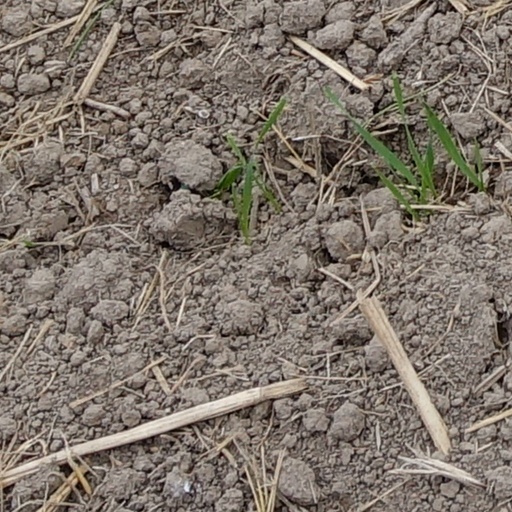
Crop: wheat